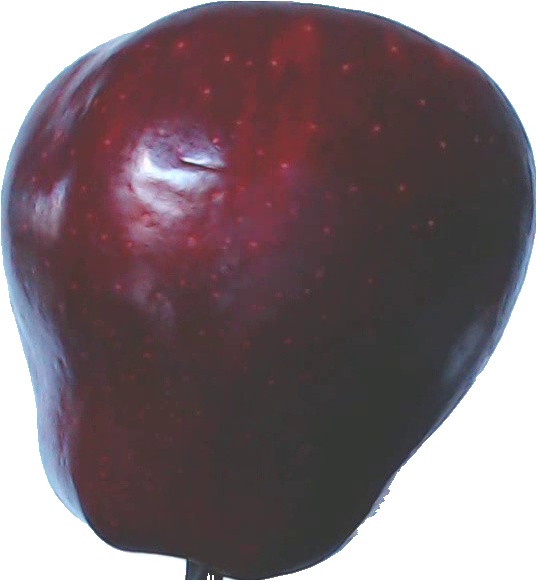
Label: apple_red_delicios_1